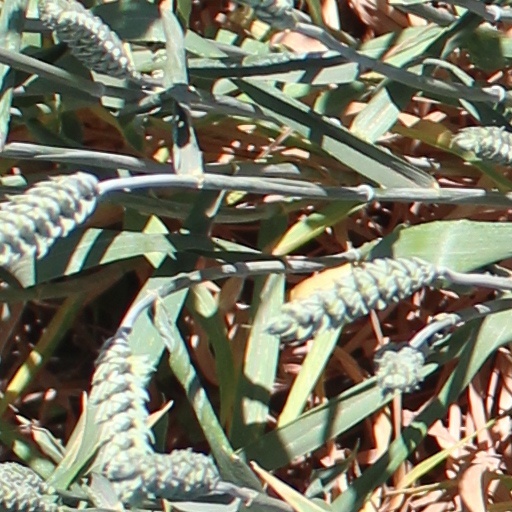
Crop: wheat